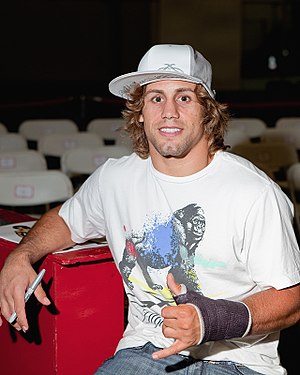
Urijah Faber
Urijah Christopher Faber er en amerikansk MMA-udøver og skuespiller, der kæmpede i bantamweight og featherweight i Ultimate Fighting Championship. Faber vandt WEC featerweight-mesterskab på WEC 19 den 17. marts 2006 og holdt titlen i over to år, indtil den tabte den til Mike Brown på WEC 36 den 5. november 2008. Faber betragtes bredt som en af sportens pionerer og for at etablere legitimitet til lettere vægtklasser i MMA. Efter at være gået på pension fra sporten den 6. juli 2017 blev Faber optaget i UFC Hall of Fame som en del af den moderne æra. Han er også kendt for sin rivalisering mod den irske UFC-stjerne Conor McGregor.